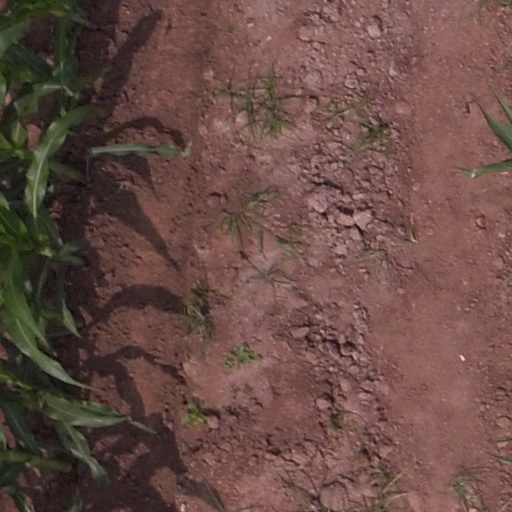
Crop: maize; corn